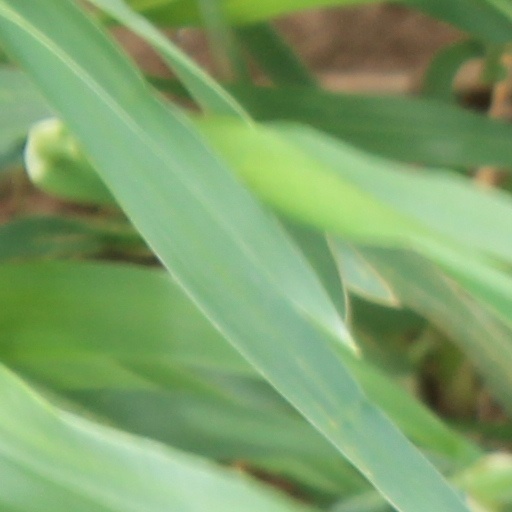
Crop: wheat